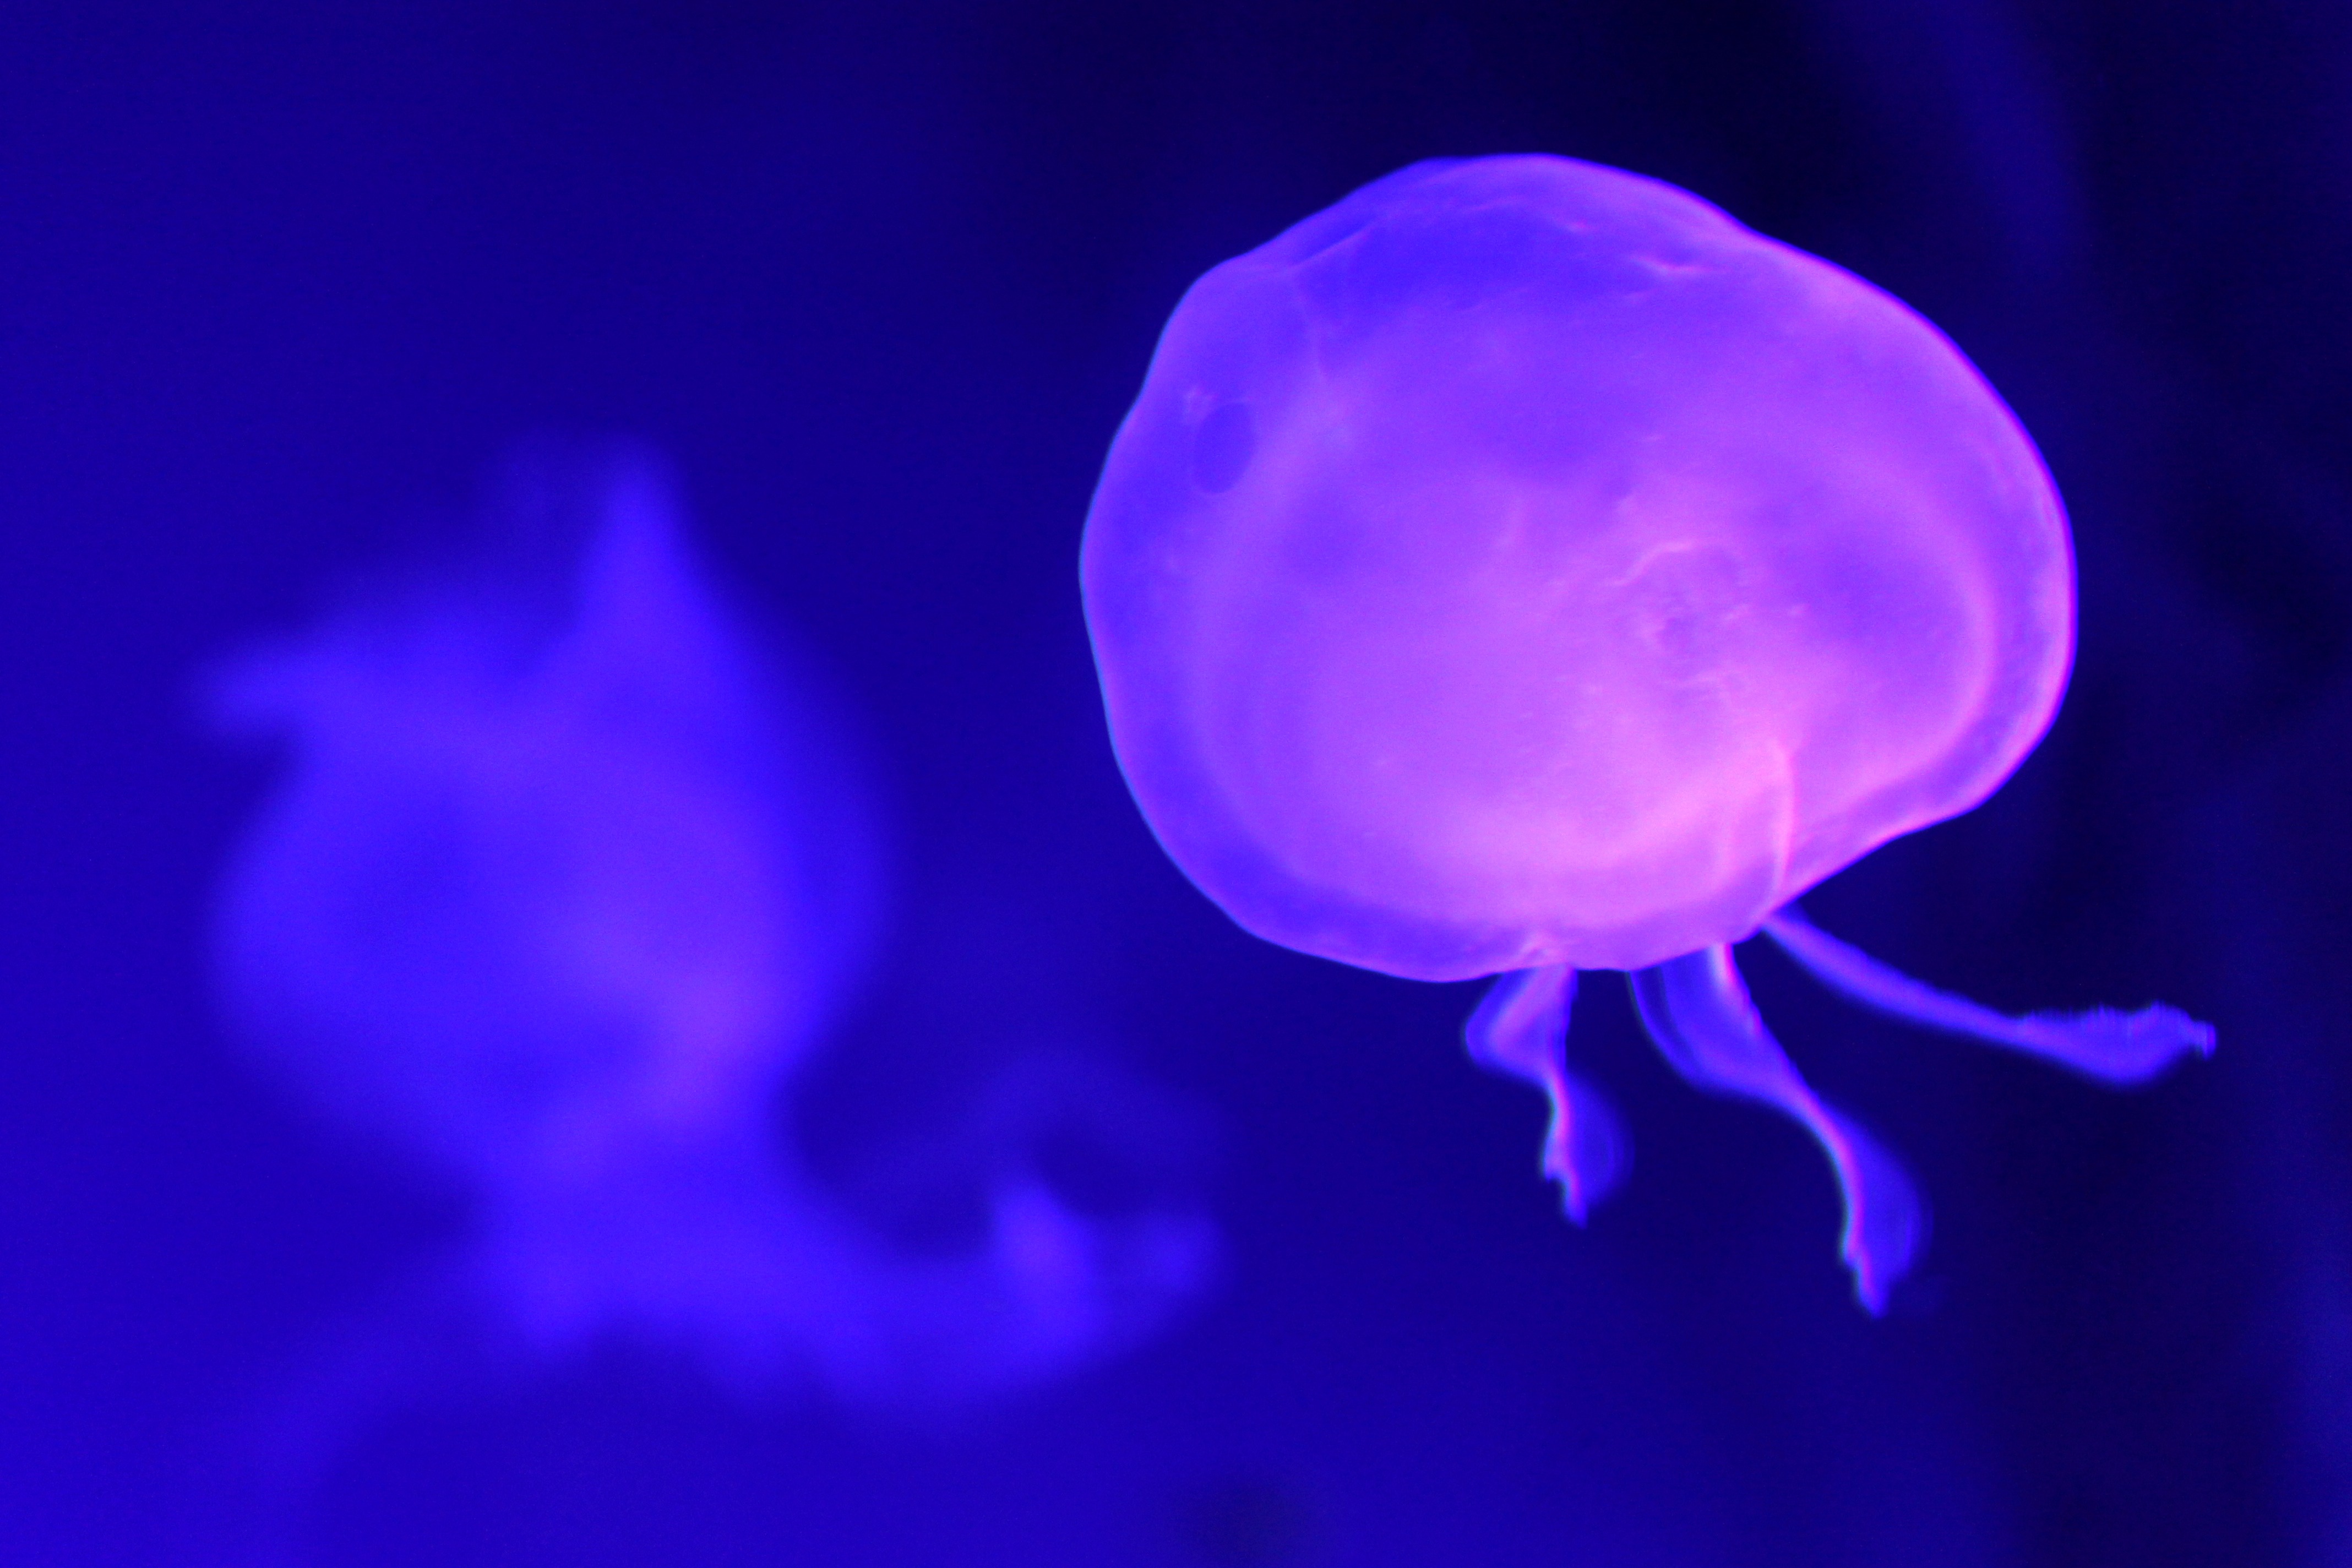
sea, flower, petal, biology, jellyfish, invertebrate, cnidaria, uv, macro photography, organism, marine fauna, marine biology, marine invertebrates